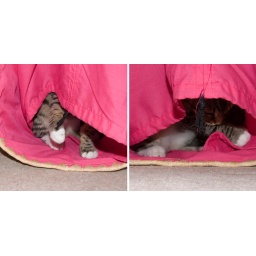
there's a cat in my bag